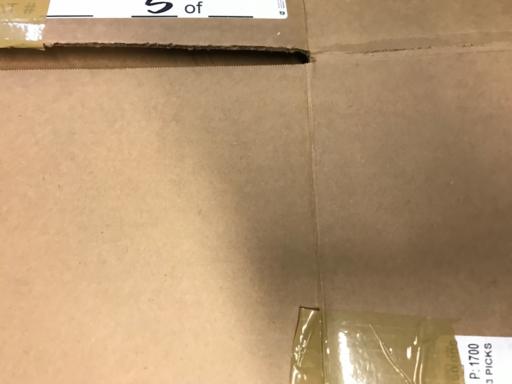
Label: cardboard